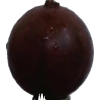
Label: gooseberry